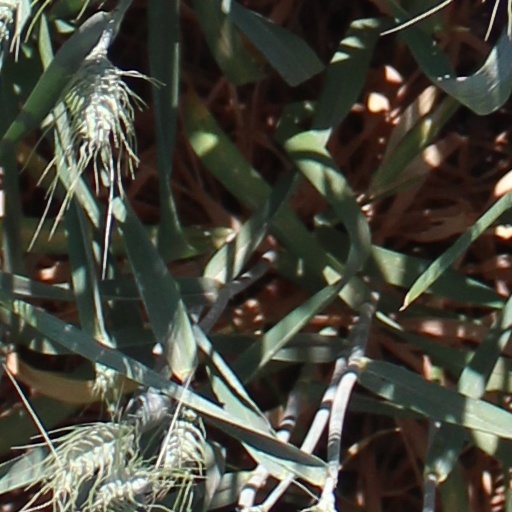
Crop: wheat